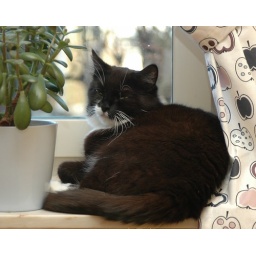
Tussi in our kitchen window - photo from yesterday but she's at the same spot today again.